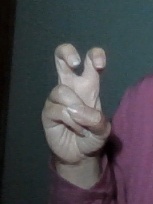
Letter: toot